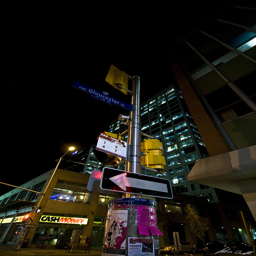
a street sign and a traffic light on a pole
A street with traffic lights and signs next to buildings at night.
A bunch of signs and flyers hanging on a traffic light pole
A very tall traffic light sitting below a tall building.
It is night time and a street sign is on a pole.